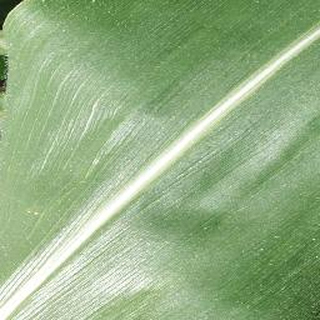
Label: healthy_corn